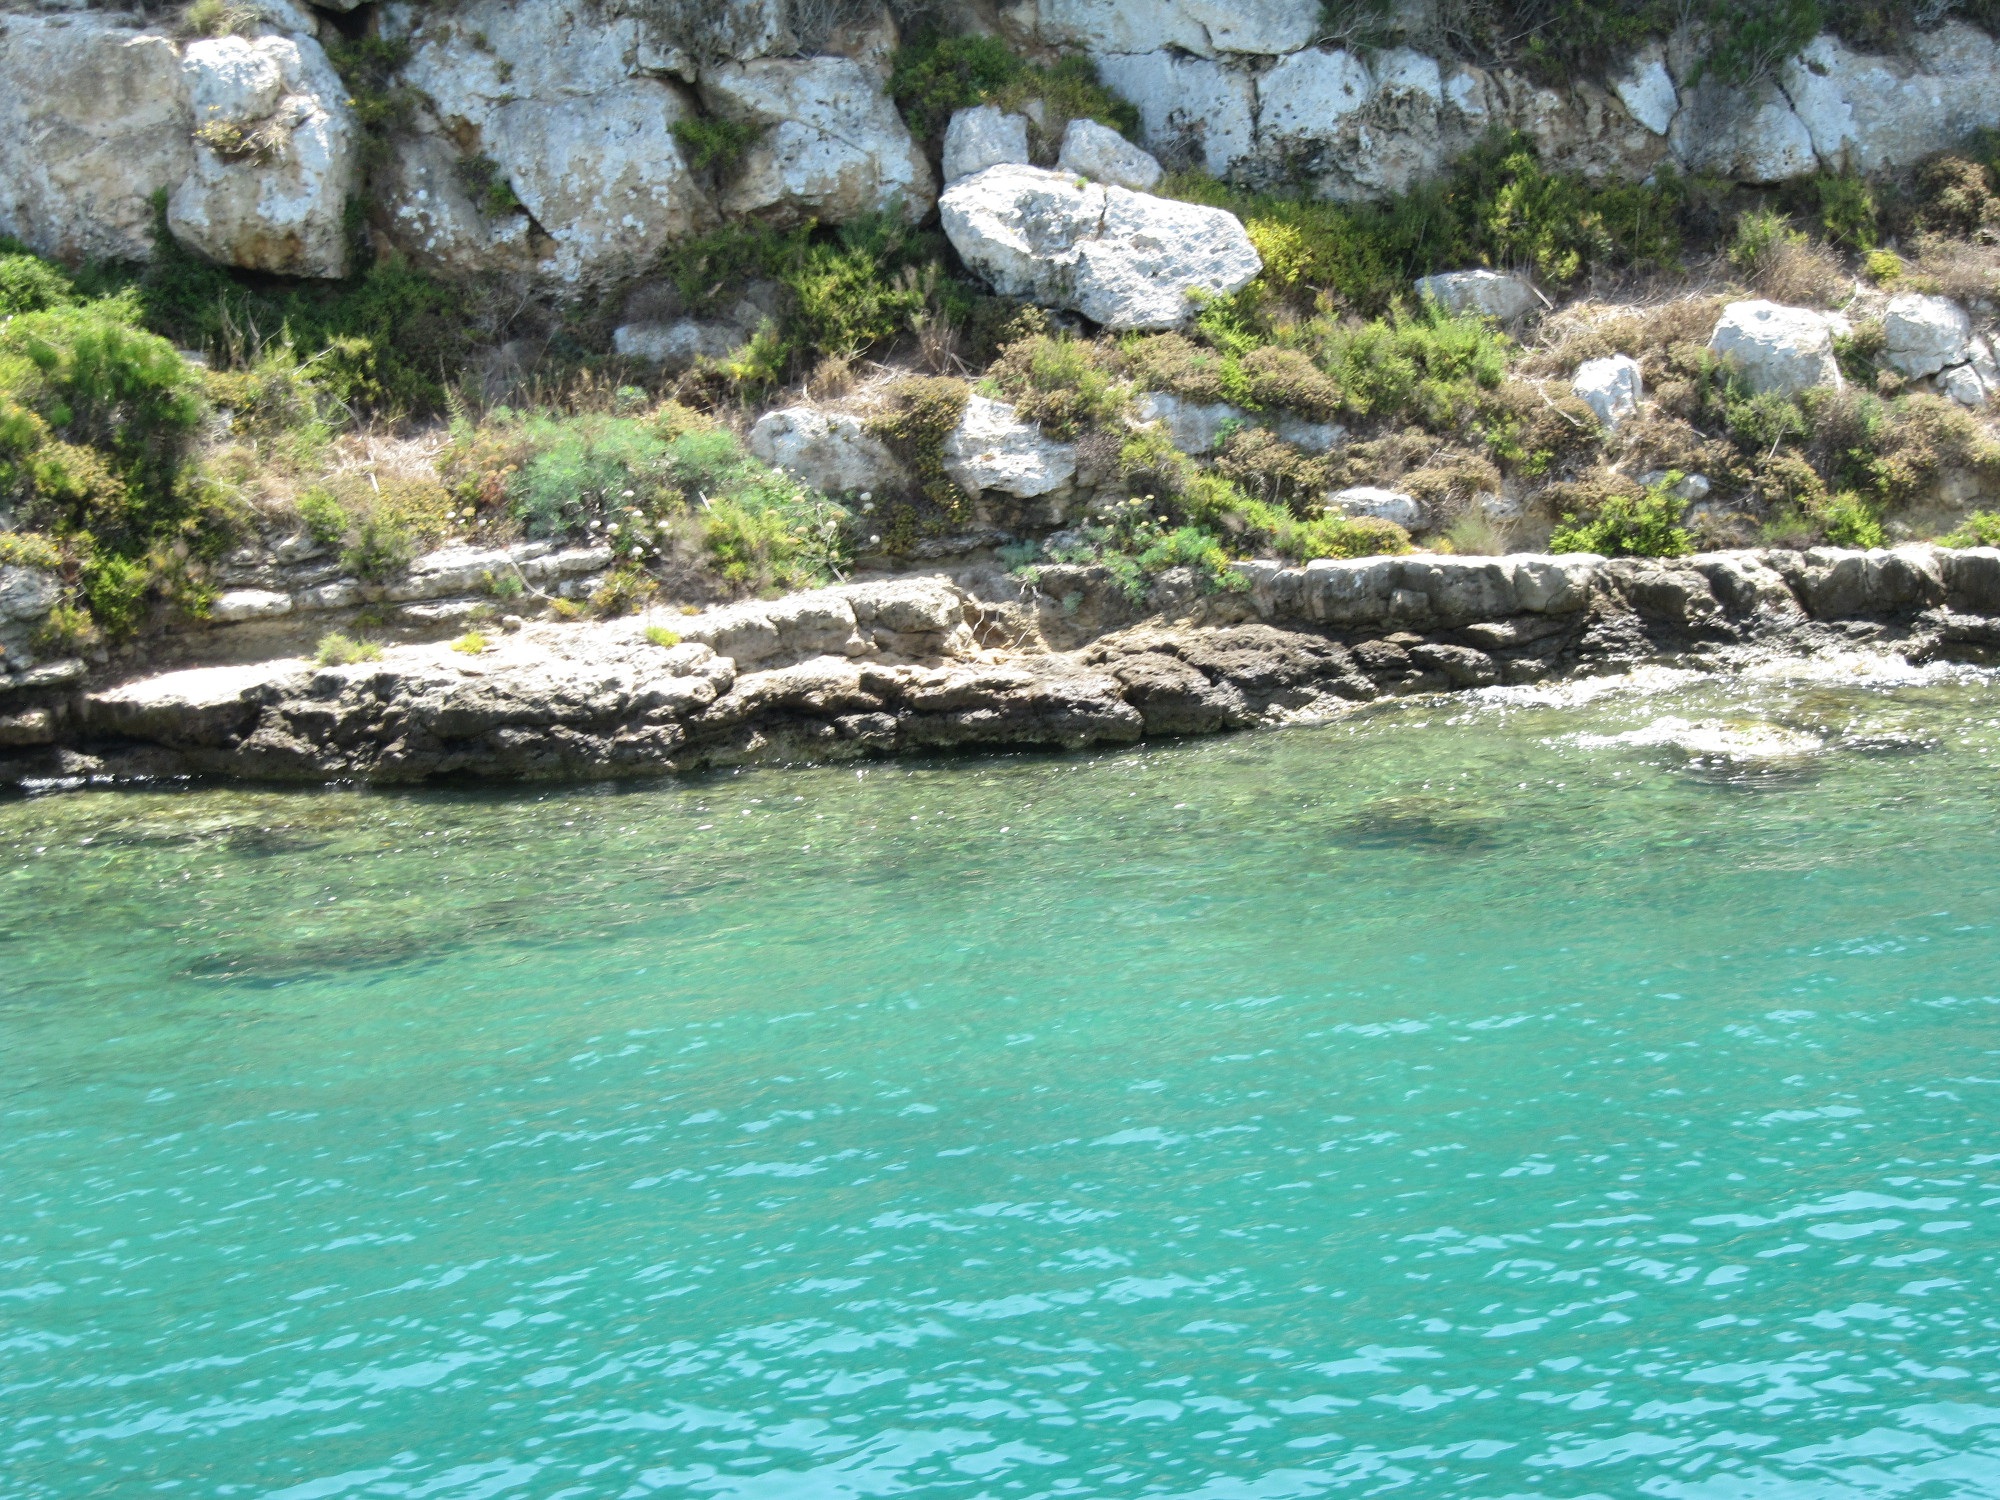
sea, coast, nature, rock, mediterranean, rapid, tourism, sea sky, landform